Fonthill Gifford

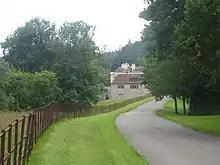
Fonthill House in 2007

Fonthill Abbey was an enormous mansion southwest of the village, in the style of a medieval abbey. Built by William Beckford between 1796 and 1813, the rest of the building was damaged by the collapse of the main tower in 1825, and almost wholly demolished by 1845; a habitable fragment remains. The site is marked on maps as Old Fonthill Abbey.